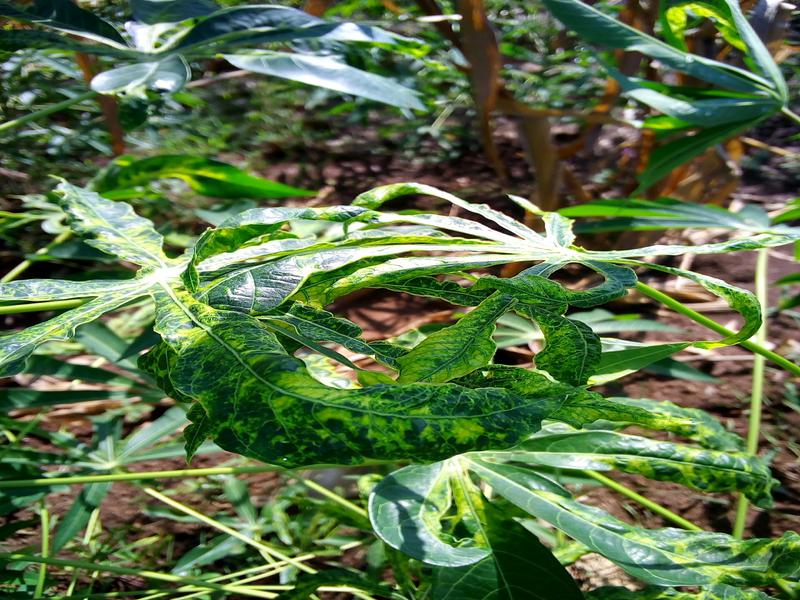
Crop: cassava
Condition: mosaic_disease